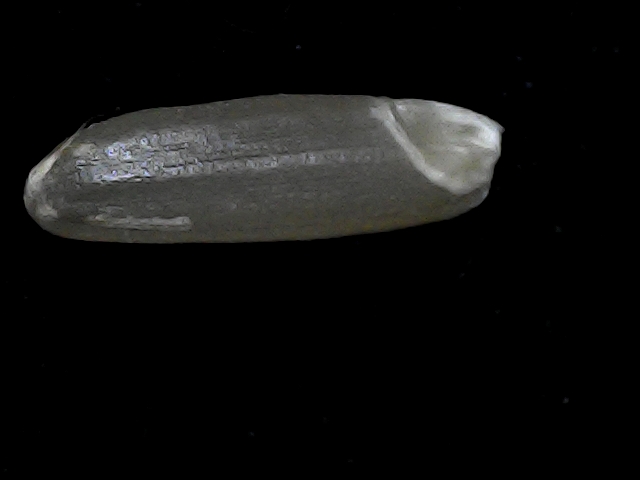
Rice variety: BD70